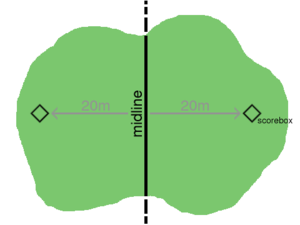
Terrain de Schtick
Le schtick est un sport d'équipe comparable à l'ultimate, et qui se joue à l'aide de deux frisbees. Le but du jeu est de faire atterrir un des frisbees dans une cible située à l'intérieur du camp adversaire. Inventé en 1994 par un groupe d'étudiants américains, ce jeu, comme la plupart des autres jeux de frisbee, est encore largement confidentiel. Ce qui explique que le règlement « officiel » proposé par ses créateurs est assez souple sur de nombreux points, comme la forme et la taille du terrain, le nombre de joueurs ou l'engagement de la partie.